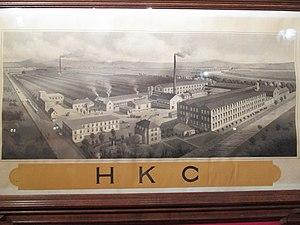
Industrie textile / ancienne filature de laine HKC achetée par les Frères Schlumpf en 1957 à Mulhouse. Actuel musée de l'automobile de Mulhouse
Hans Schlumpf ou Giovanni "Hans" Schlumpf et Fritz Schlumpf ou Federico "Fritz" Schlumpf, surnommés les frères Schlumpf, sont deux industriels franco-suisses du XXᵉ siècle qui, après avoir fondé un empire du textile entre 1935 et 1976 à Mulhouse en Alsace, ont rassemblé la plus importante collection privée du monde d'automobiles de collection de luxe et de sport pionnières de l'automobile européenne, en particulier de 123 Bugatti, et de 14 Rolls-Royce. Leur collection de 560 automobiles, dont 430 sont classées aux monuments historiques depuis 1978, est aujourd'hui exposée au public à la Cité de l'automobile - Collection Schlumpf de Mulhouse, le plus important musée d'automobiles de collection du monde.